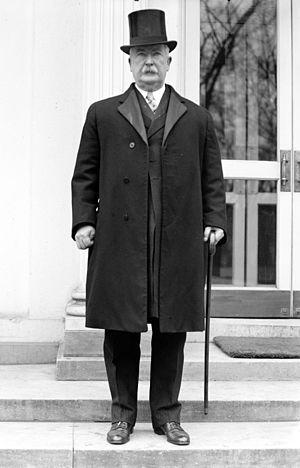
Emmet O'Neal, né le 23 septembre 1853 et mort le 7 septembre 1922, est un homme politique démocrate américain. Il est gouverneur de l'Alabama entre 1911 et 1915.